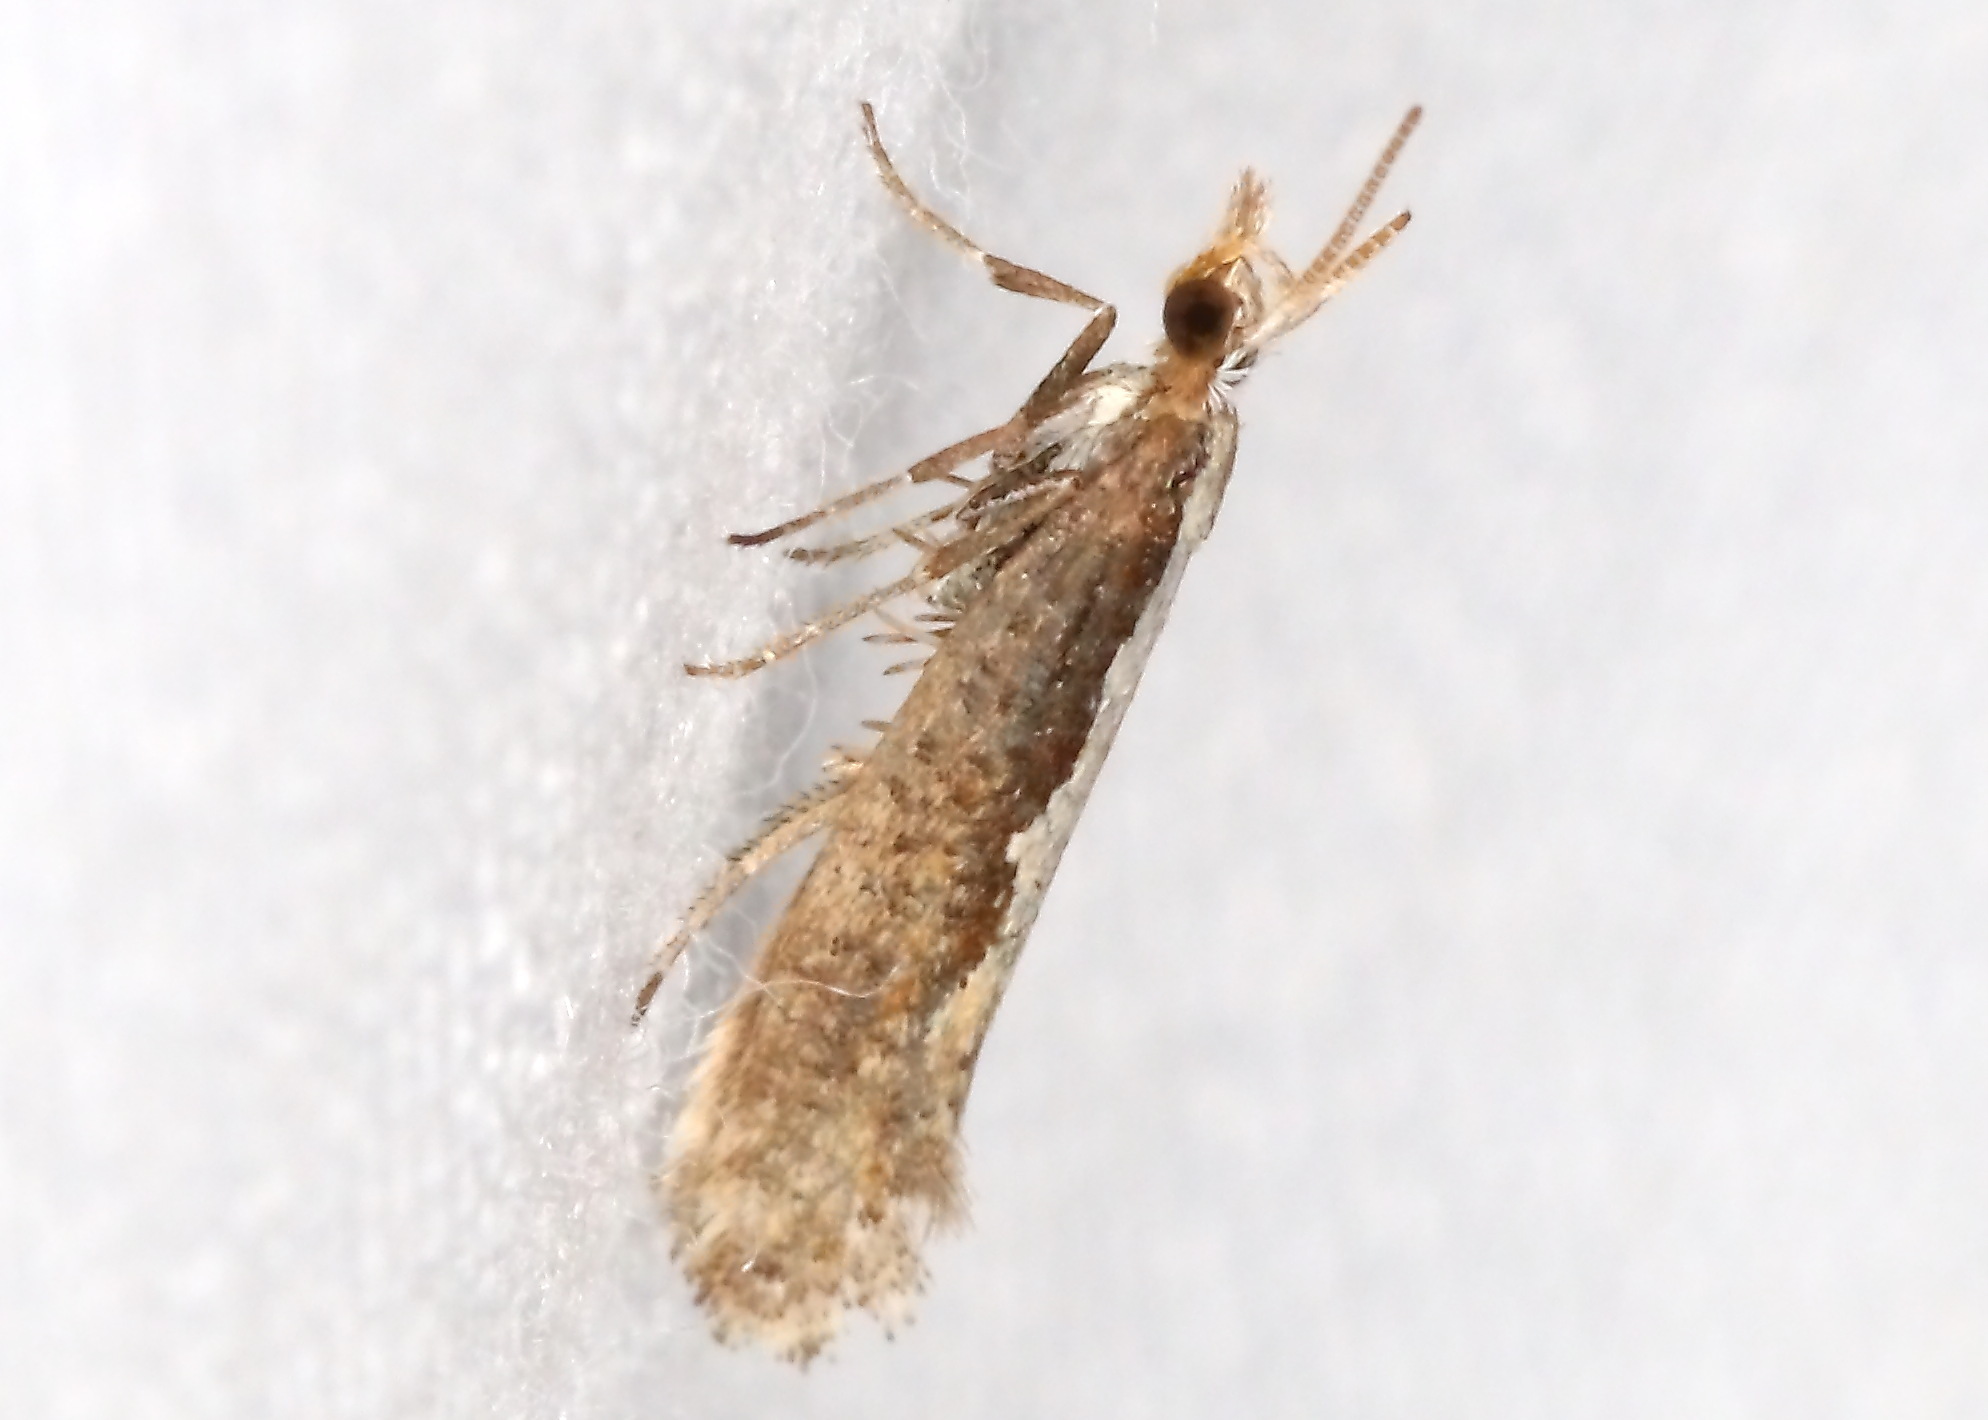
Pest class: diamondback_moth